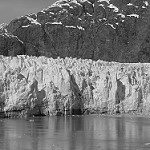
Label: B & W